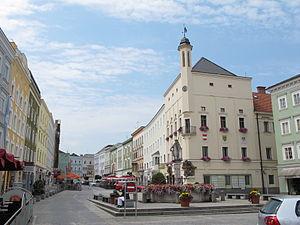
Ried im Innkreis est une ville autrichienne située dans l'ouest de la Haute-Autriche. C'est le chef-lieu du district de Ried im Innkreis.